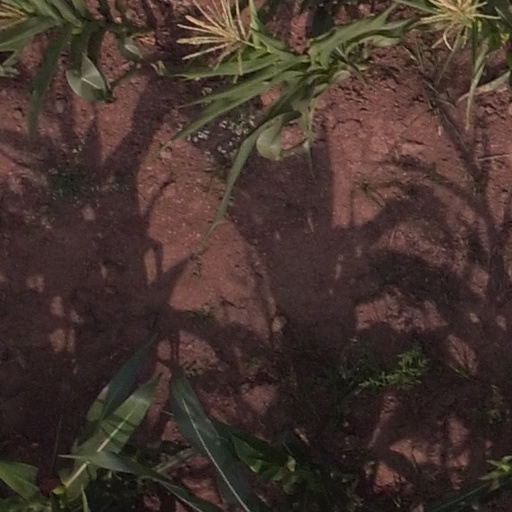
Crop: maize; corn